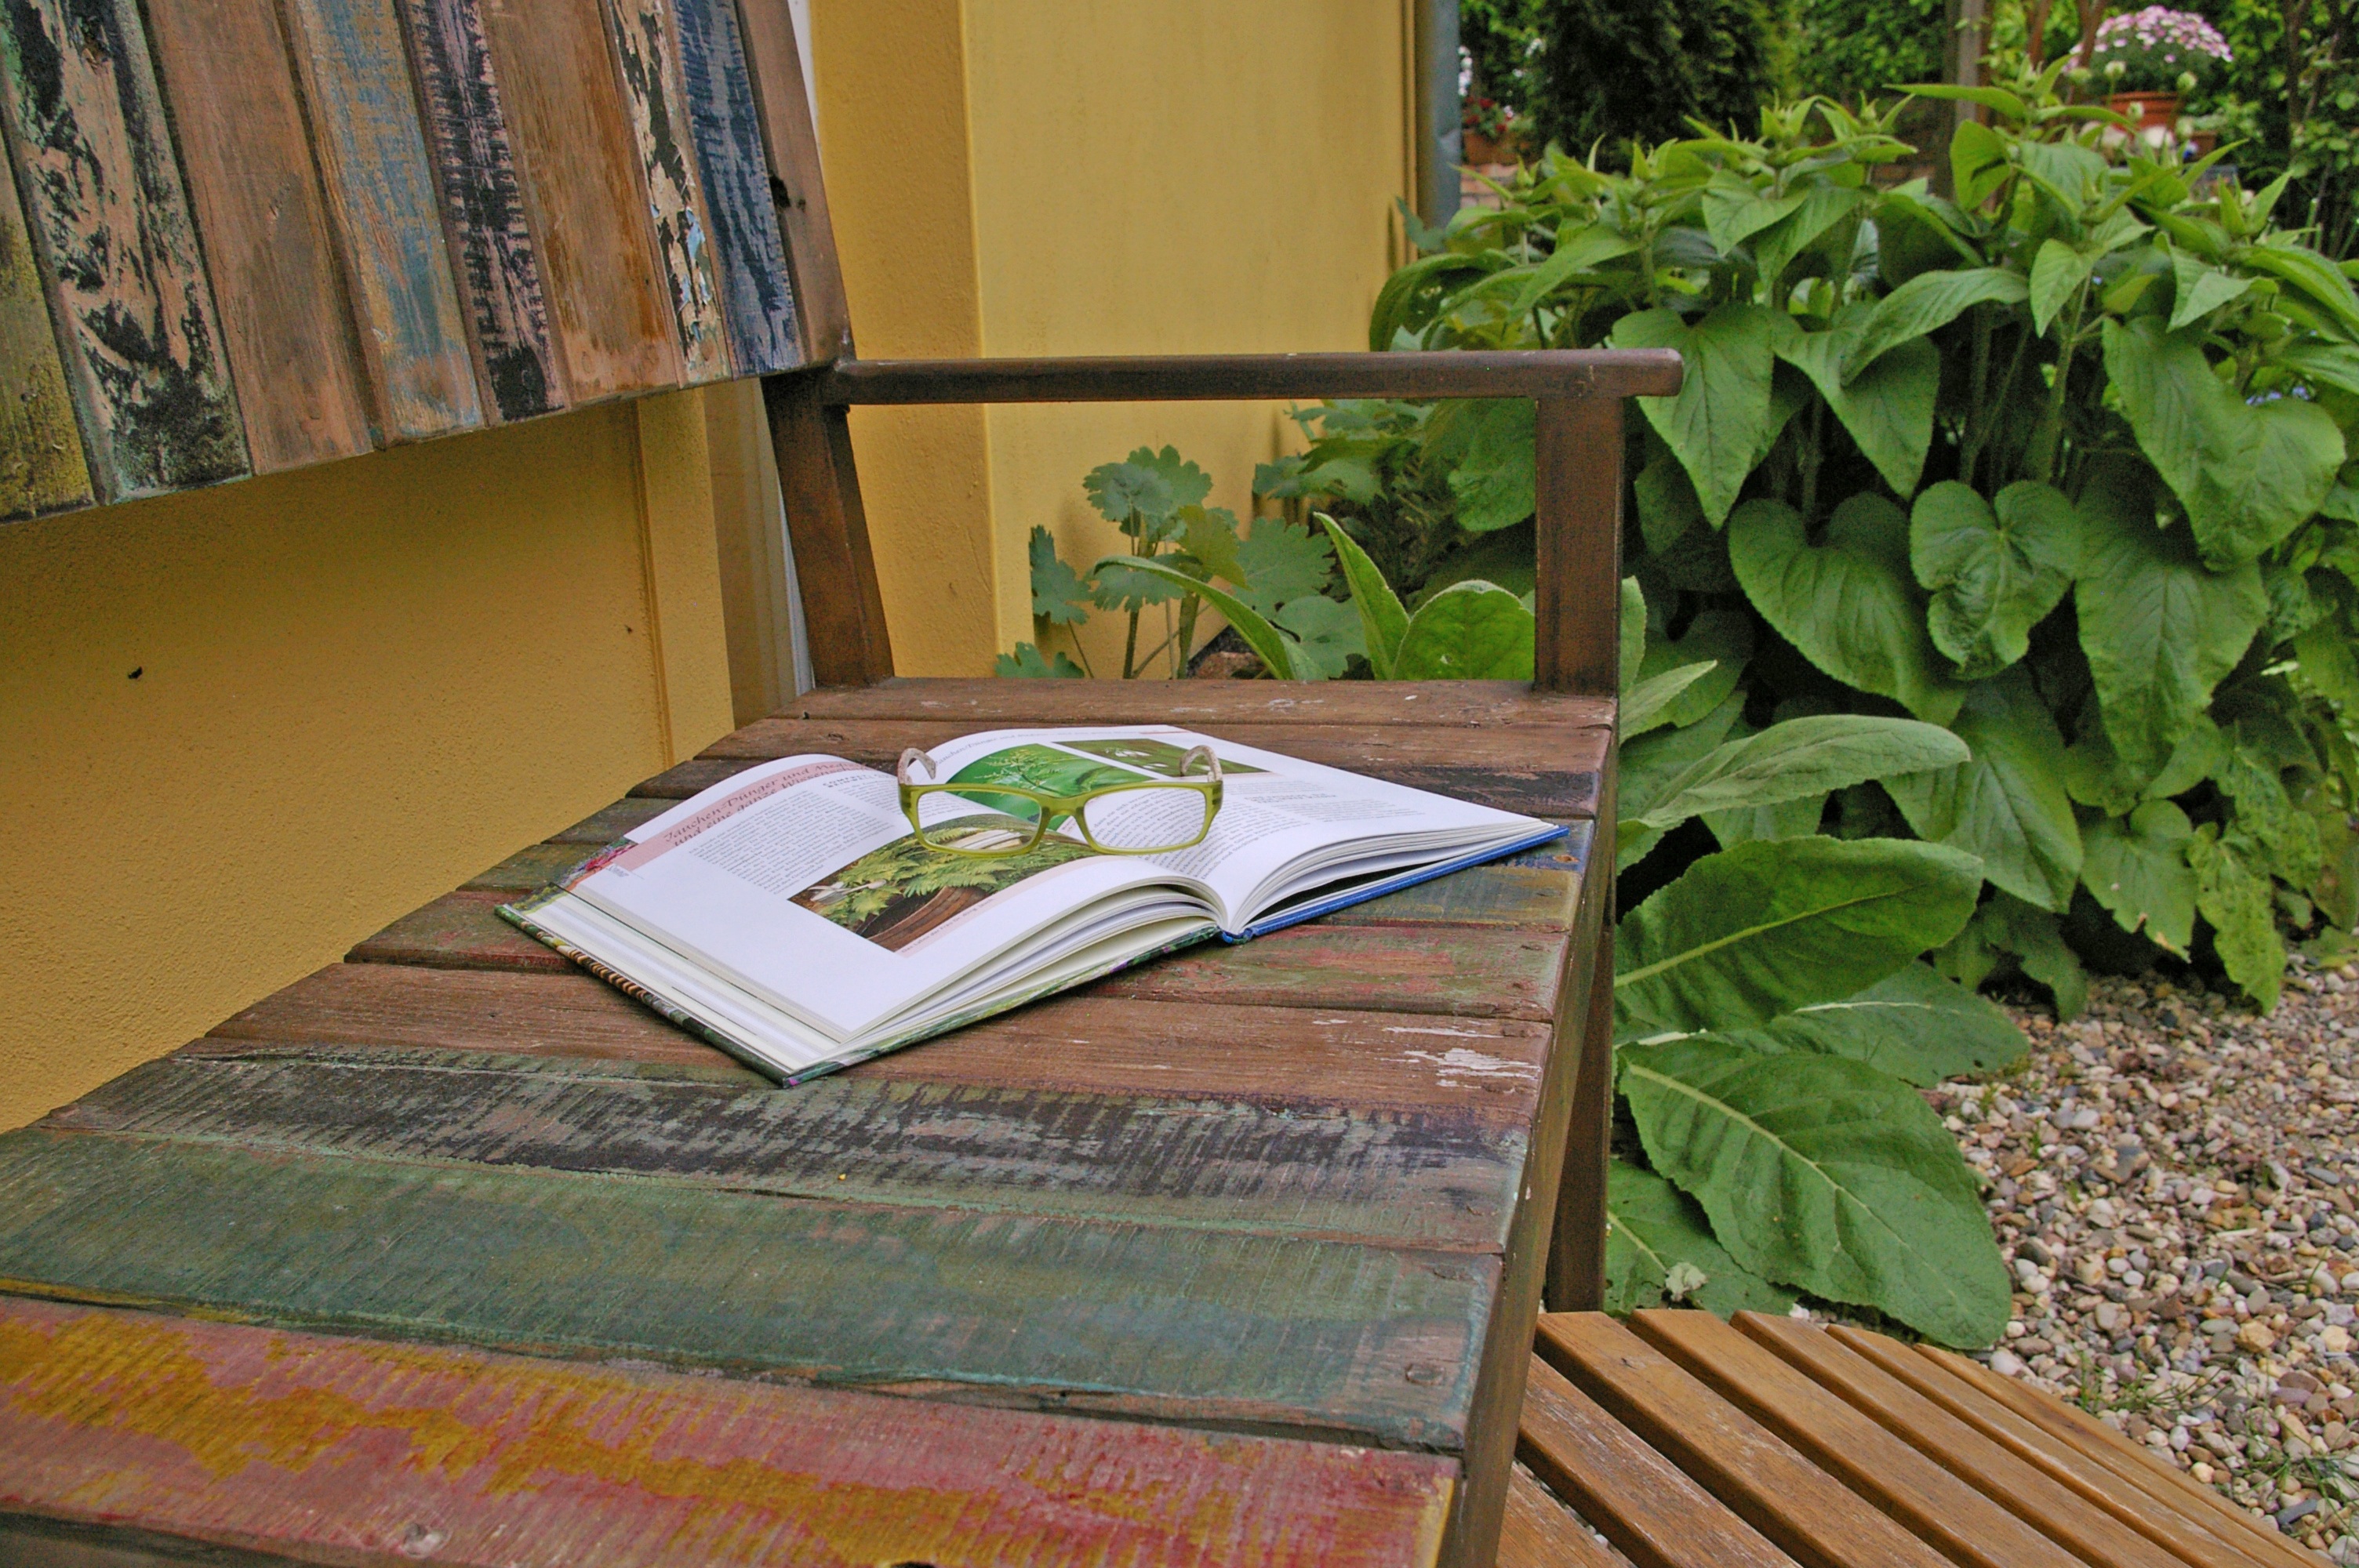
landscape, nature, book, read, wood, bench, floor, seat, green, rest, furniture, flowers, sit, wooden bench, bank, glasses, out, mood, silent, garden design, flooring, garden bench, seating area, garden gravel